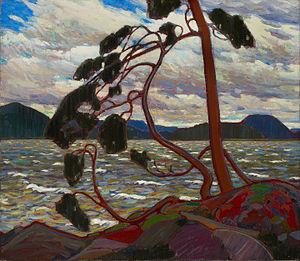
Le Vent d'ouest est une pochade du peintre canadien ontarien Tom Thomson réalisée sur le motif dans le parc Algonquin. Elle est conservée au Musée des beaux-arts de l'Ontario à Toronto suite au don de la collection J. S. MacLean en 1969.